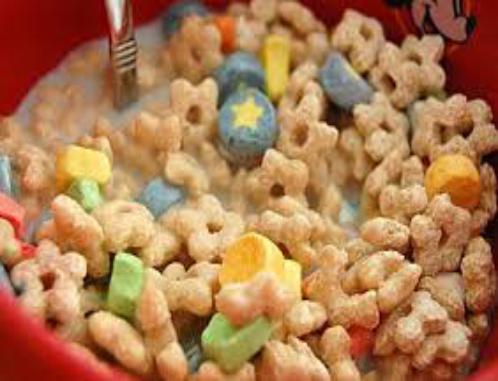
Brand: Lucky Charms
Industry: Food